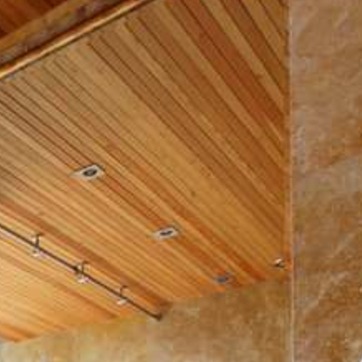
Material: mirror